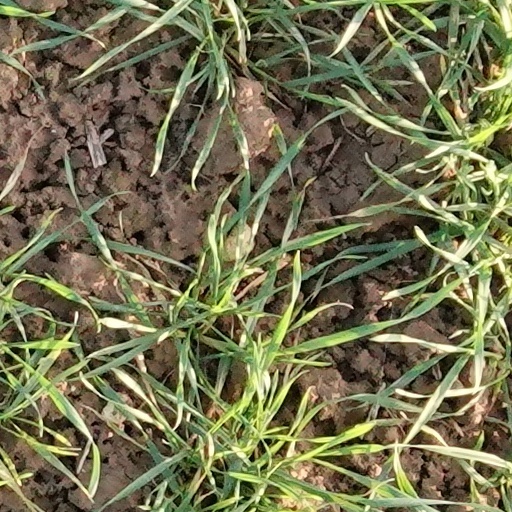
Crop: wheat